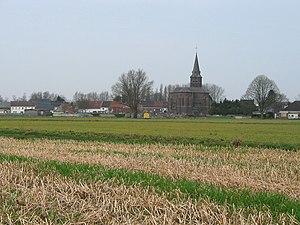
Bernissart (Belgique), la cité des iguanodons.